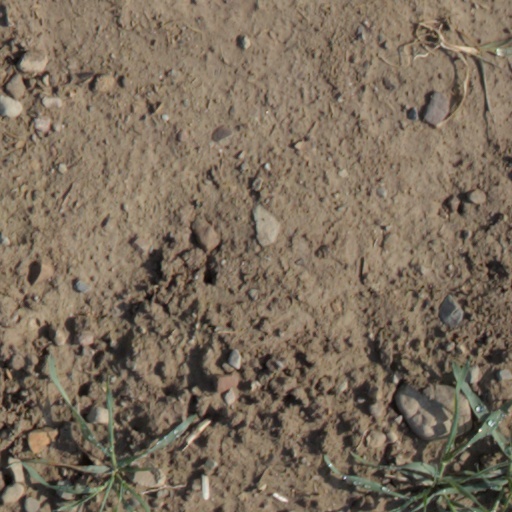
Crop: wheat